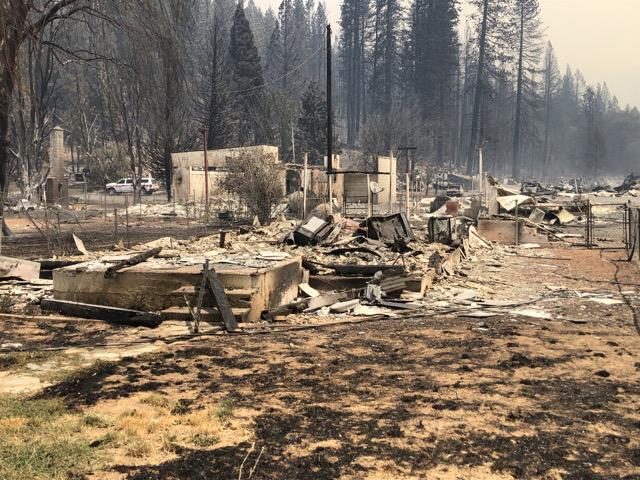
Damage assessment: destroyed